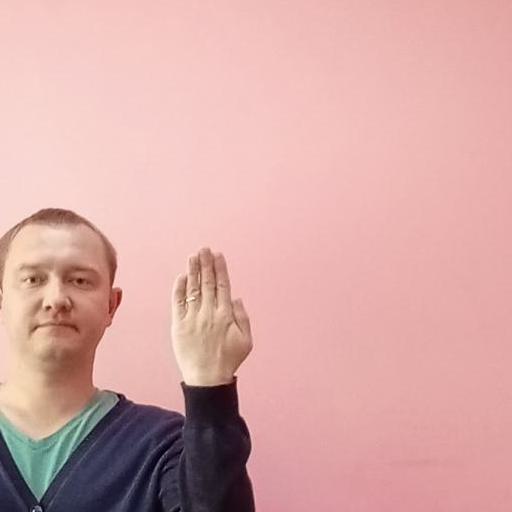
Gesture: stop_inverted